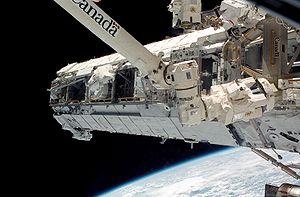
Le tableau suivant donne la chronologie d'assemblage des principaux composants de la Station spatiale internationale. Les composants en gras indiquent les éléments déjà en place sur la station. Les composants futurs proviennent de la liste de la NASA Assembly Sequence Revision H. Les dates sont correctes au 25 février 2011.
La poutre de la Station spatiale internationale est une structure métallique de plus de 100 mètres de long qui porte les radiateurs qui dissipent l'excès de chaleur de la Station et les panneaux solaires qui lui fournissent son énergie. La poutre sert également de réceptacle à des palettes destinées à recevoir des expériences scientifiques. Elle supporte une voie ferrée sur laquelle circule le support du bras Canadarm 2 qui permet l'assemblage et la maintenance de la Station.